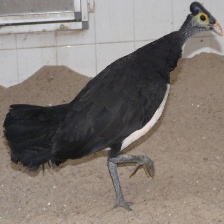
Species: MALEO
Scientific name: MACROCEPHALON MALEO